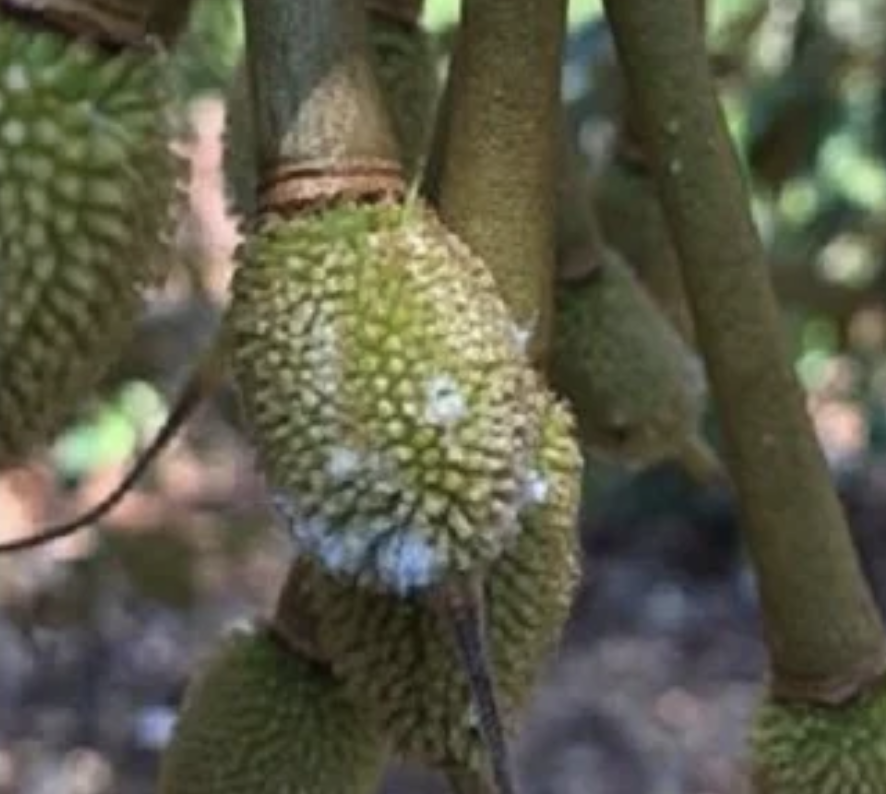
Label: mealybug_infestation